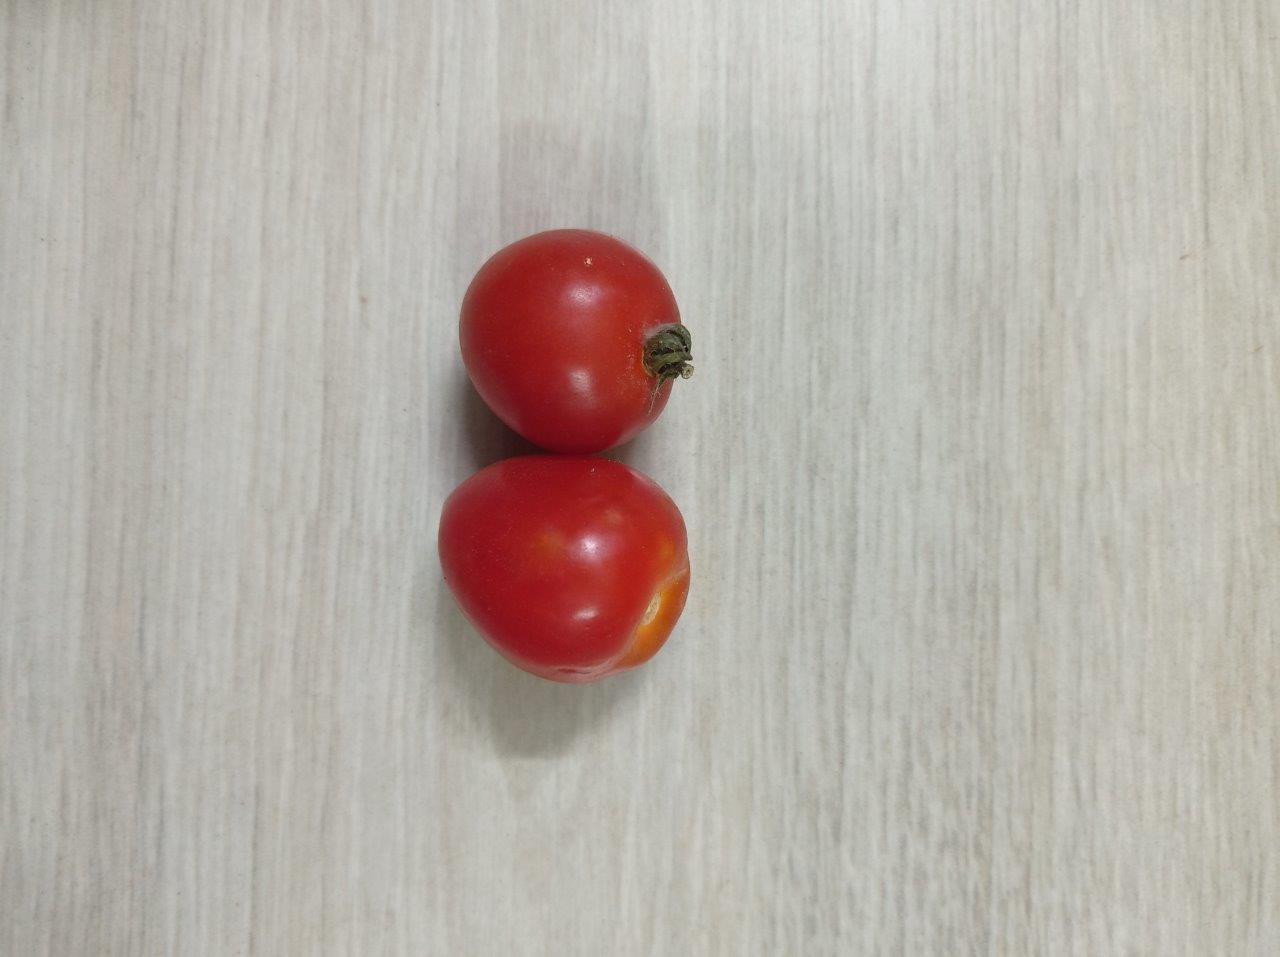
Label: Fresh